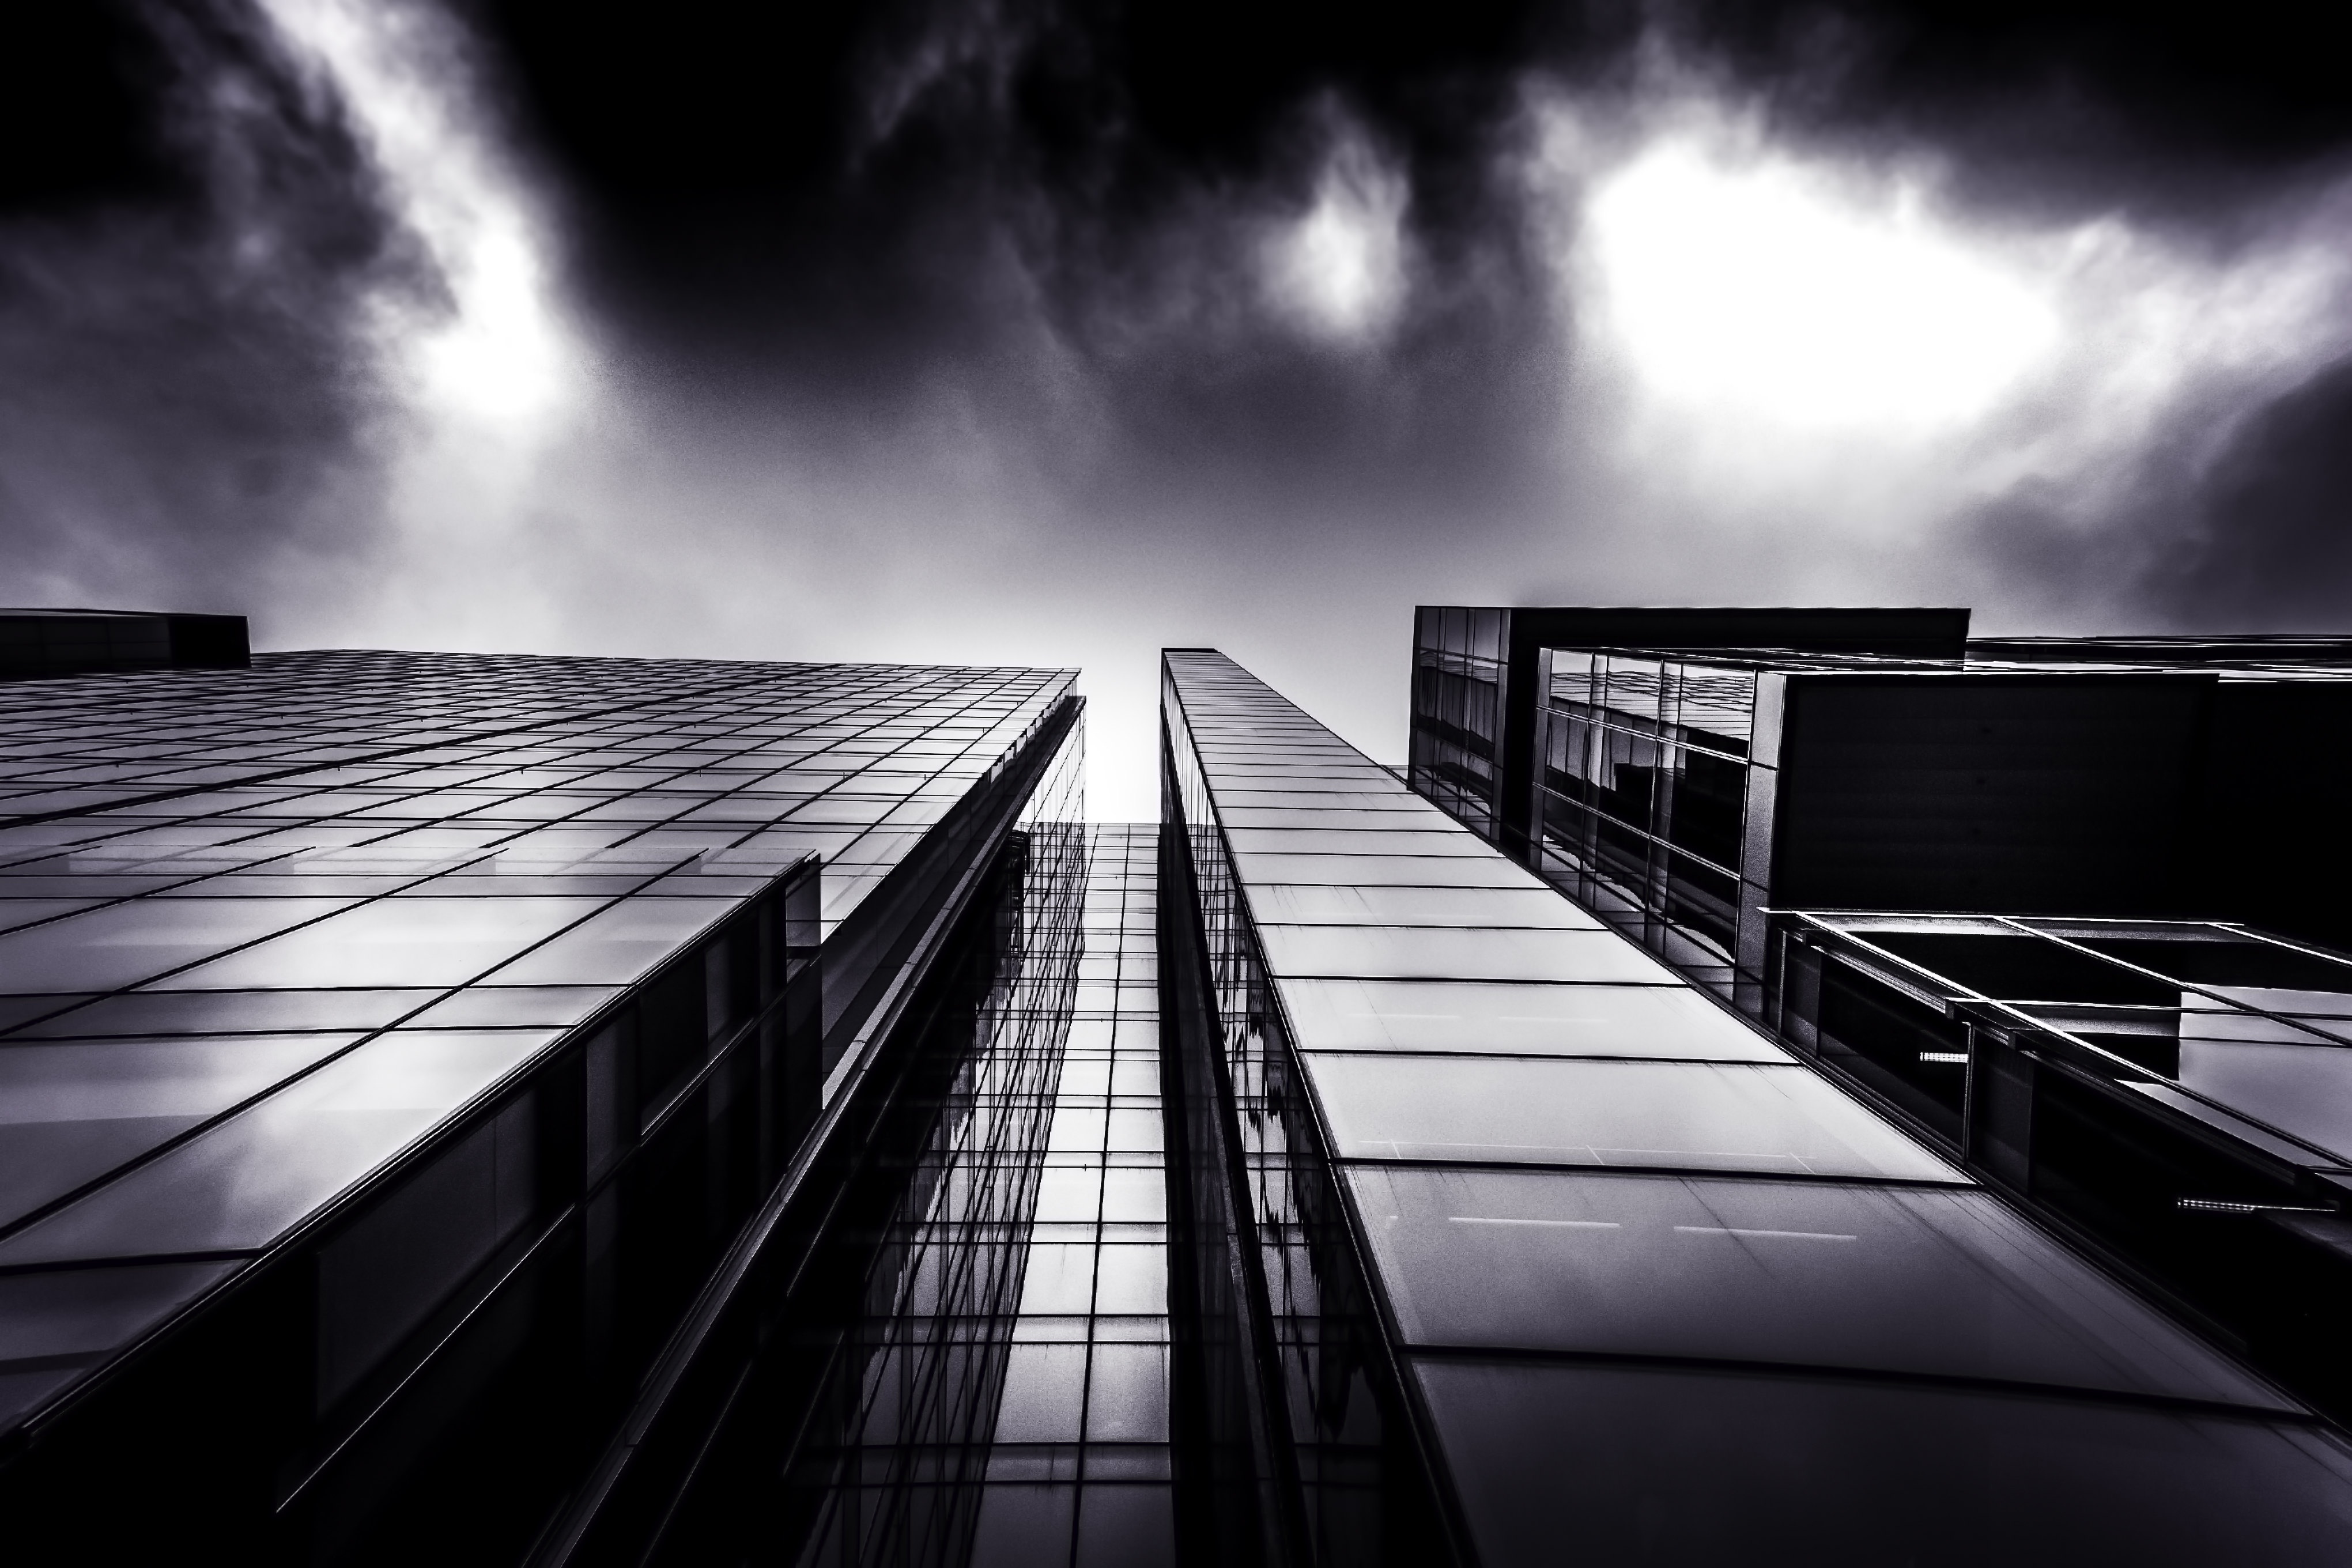
light, cloud, black and white, architecture, sky, night, sunlight, cloudy, perspective, building, skyscraper, dark, line, reflection, darkness, black, monochrome, clouds, windows, glasses, tall, shape, monochrome photography, atmosphere of earth, low angle photography